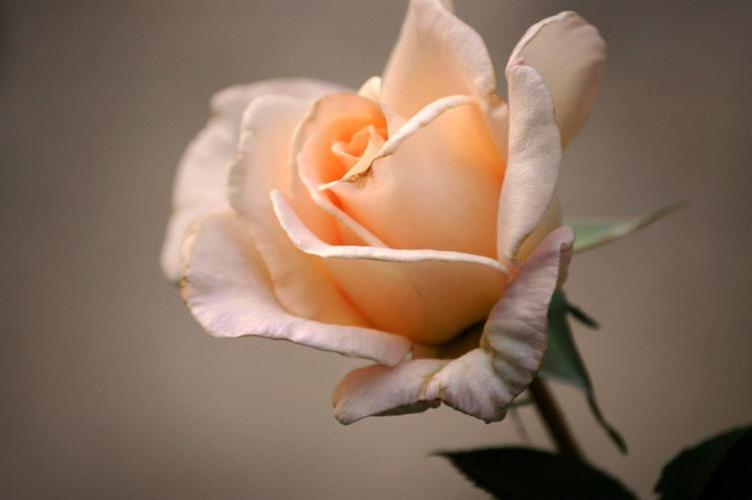
Label: rose